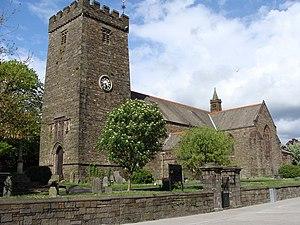
Llanelli [ɬaˈnɛɬi] est une ville côtière située au pays de Galles, dans le Carmarthenshire. Elle est notamment connue pour son équipe de rugby à XV et pour la production de fer-blanc. Avec 49 591 habitants, c'est la septième ville du pays de Galles et la plus grande ville du comté. Selon le recensement de 2001, environ 30 % de la population comprend la langue galloise. Au milieu du XXᵉ siècle, Llanelli était la plus grande ville au monde où plus de la moitié de la population parlait une langue celtique.